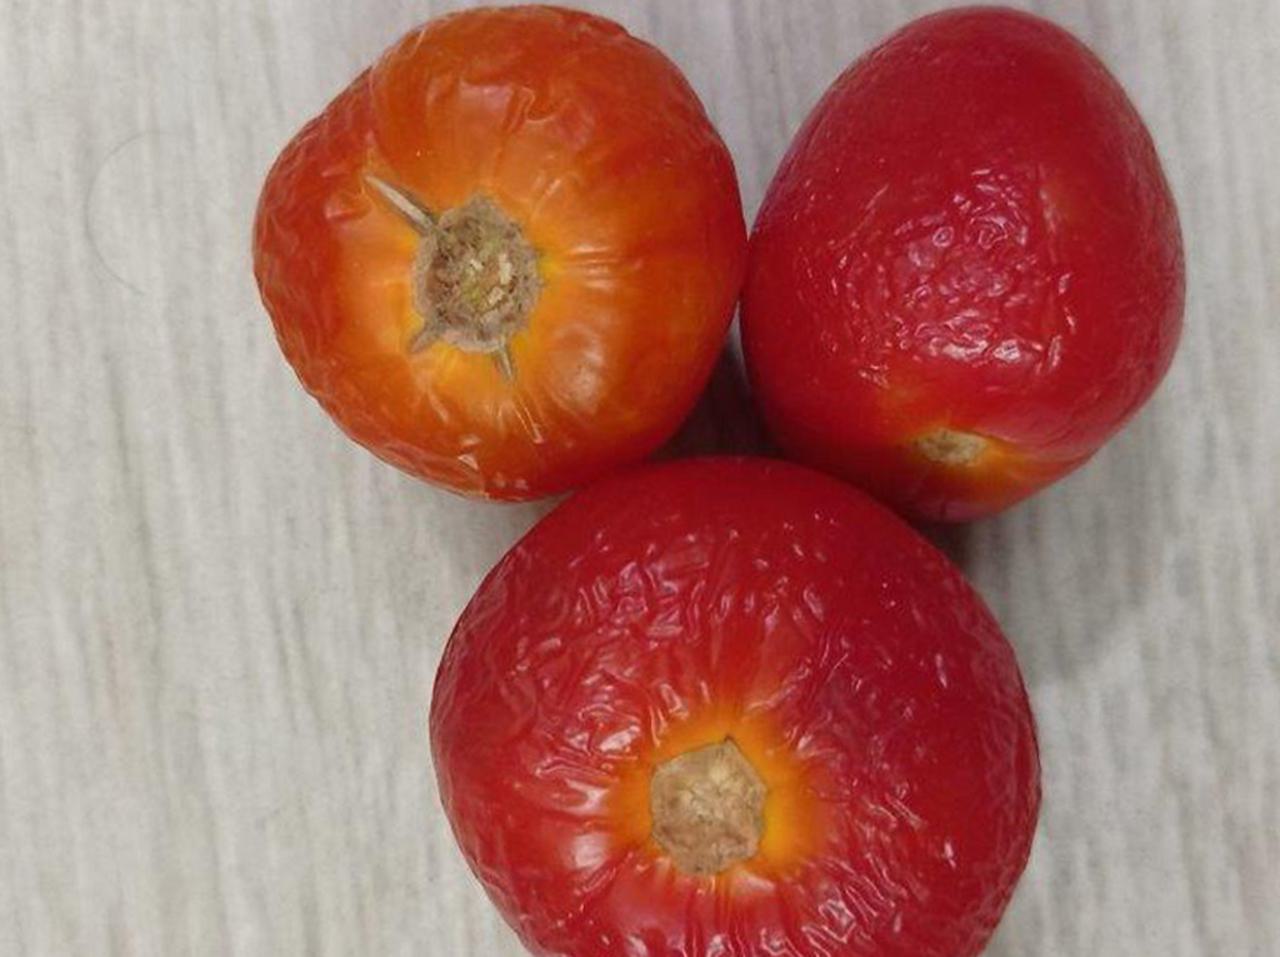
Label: Rotten